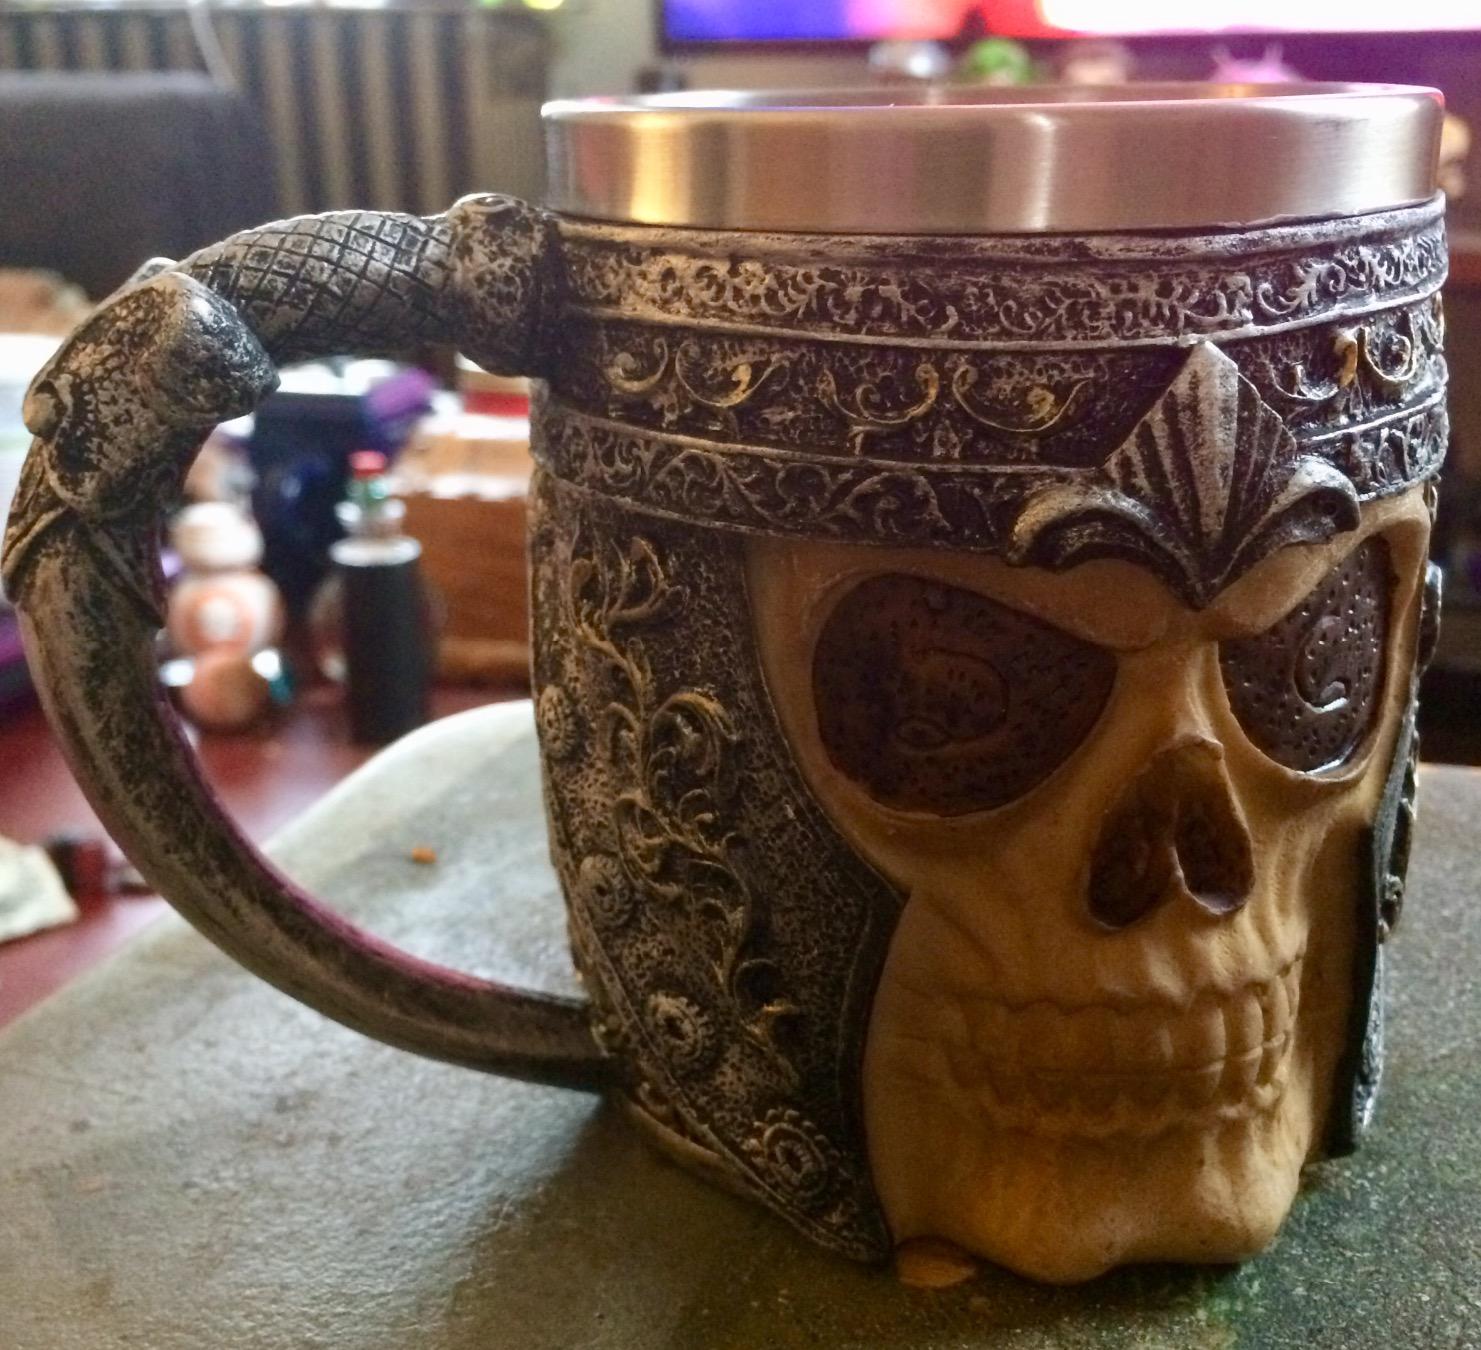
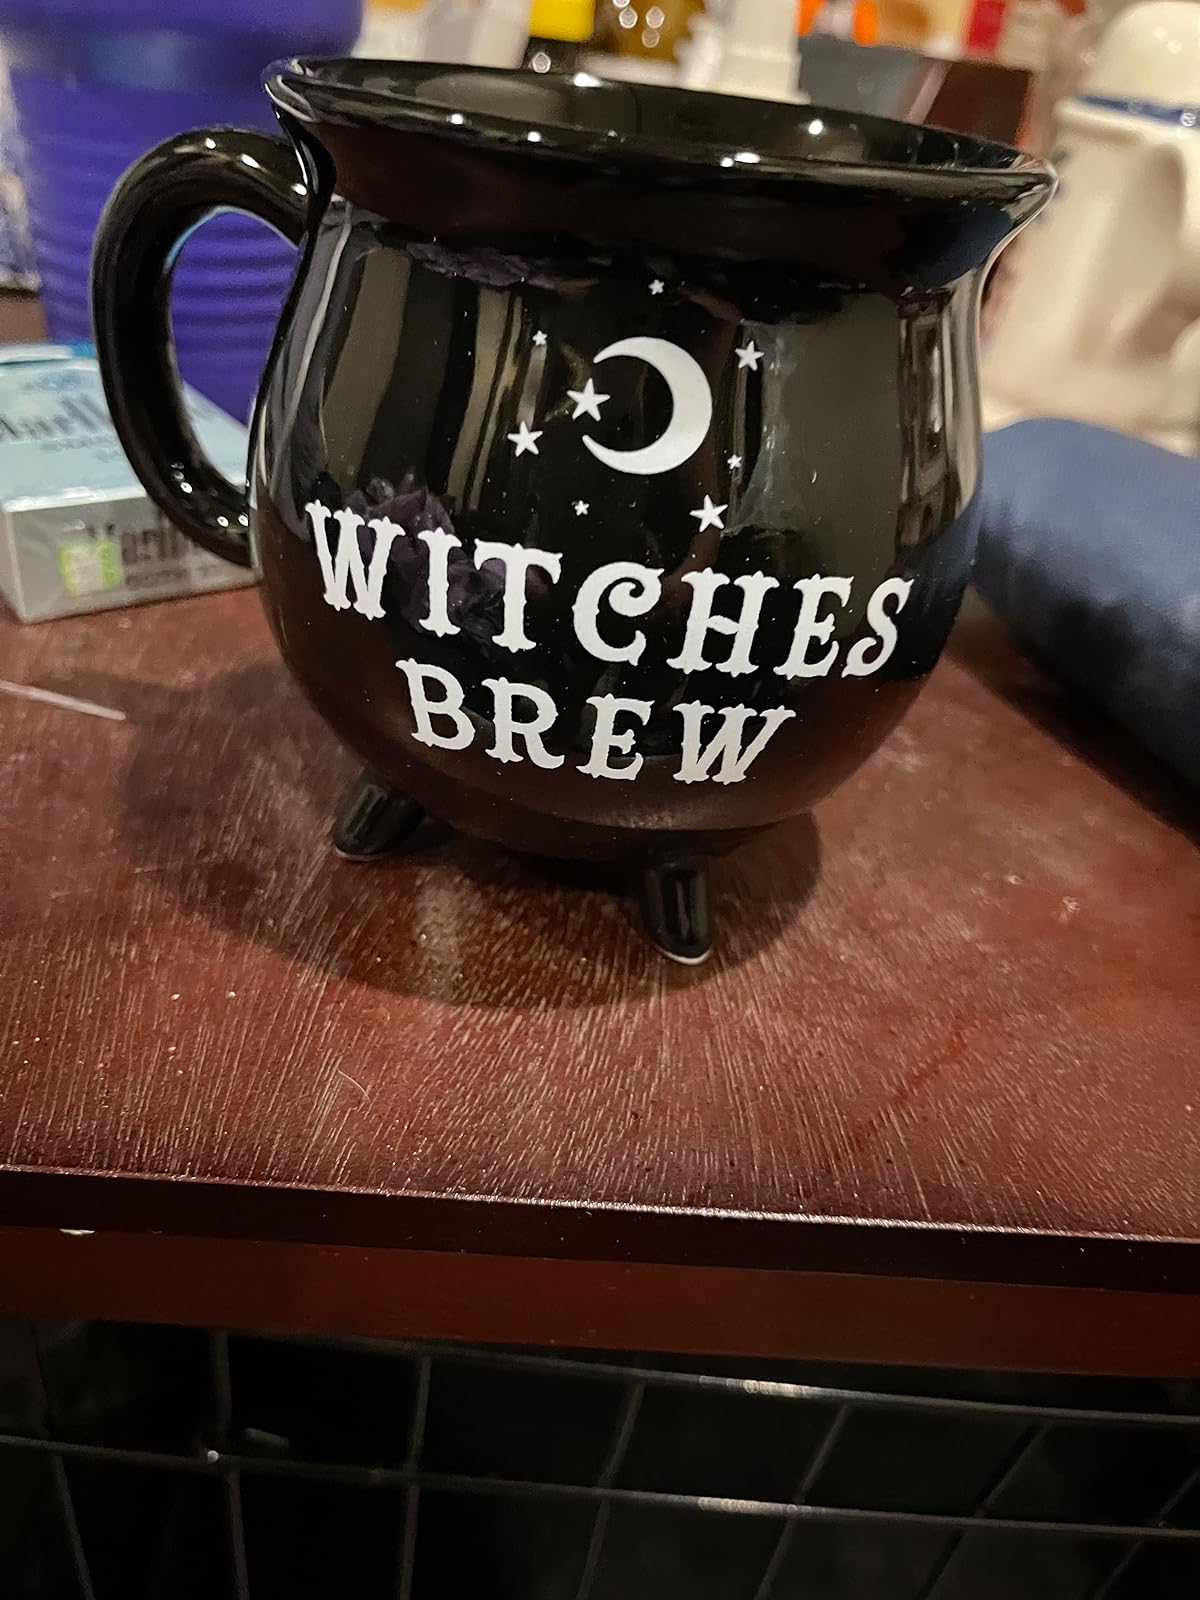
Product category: items_mug
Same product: no